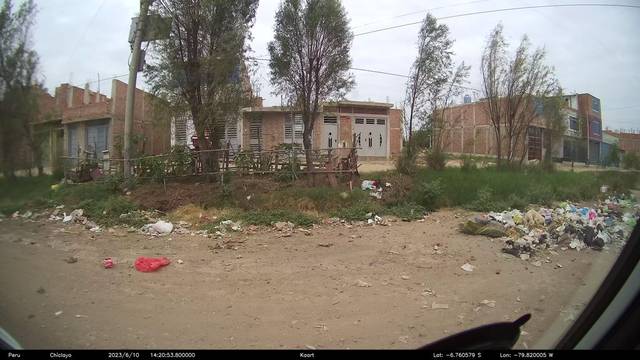
Region: Peru
Coordinates: -6.761, -79.82